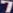
Number: 7